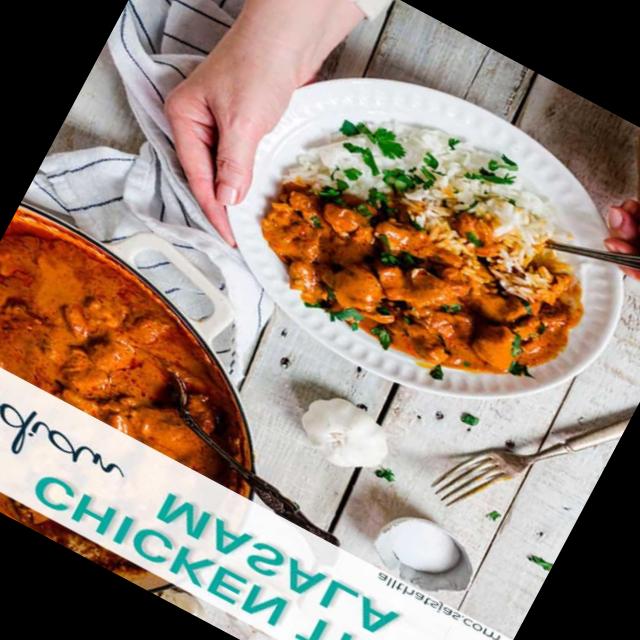
Dish: chicken_curry